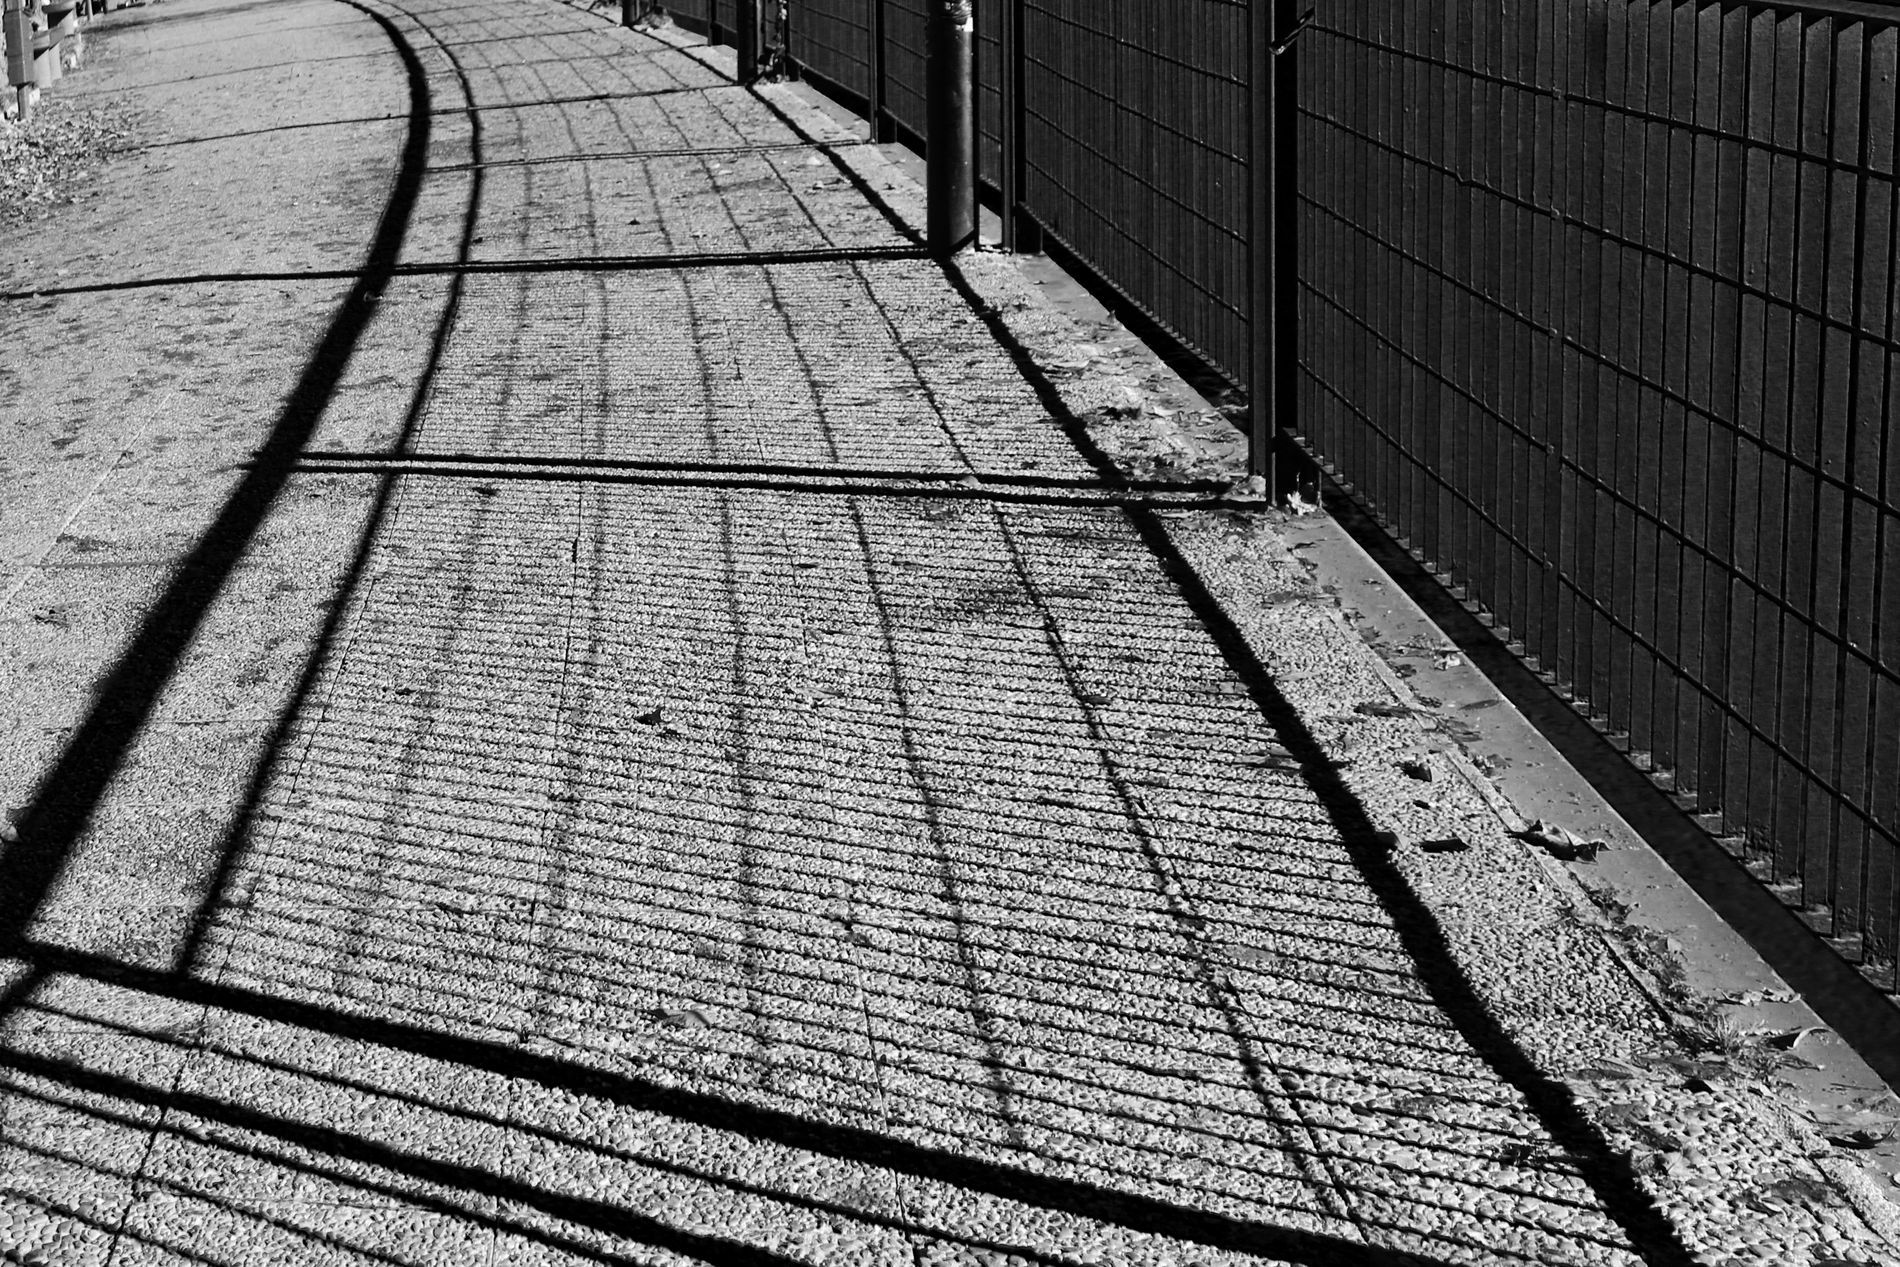
fenced walkway
The image is a black and white photograph of a pathway bordered by a metal fence on the right side. The path is covered in gravel or small pebbles and curves gently to the left in the distance.
The image is an outdoor scene of a curved pathway photographed in grayscale. The photograph appears to be taken from an eye level angle. The photography style architectural detail.
Labels: Path, Sidewalk, Brick, Fence, Outdoors, Road, Nature, Walkway, Snow, Animal, Bird, Weather, City, Street, Urban, Soil, Yard, Ice, Railing, Backyard, pathway
Camera: Canon Canon EOS M2
Lens: EF-M18-55mm f/3.5-5.6 IS STM, Canon EF-M 18-55mm f/3.5-5.6 IS STM
Aperture: F4
Exposure: 1/800 sec
ISO: 100
Focal length: 27.0 mm